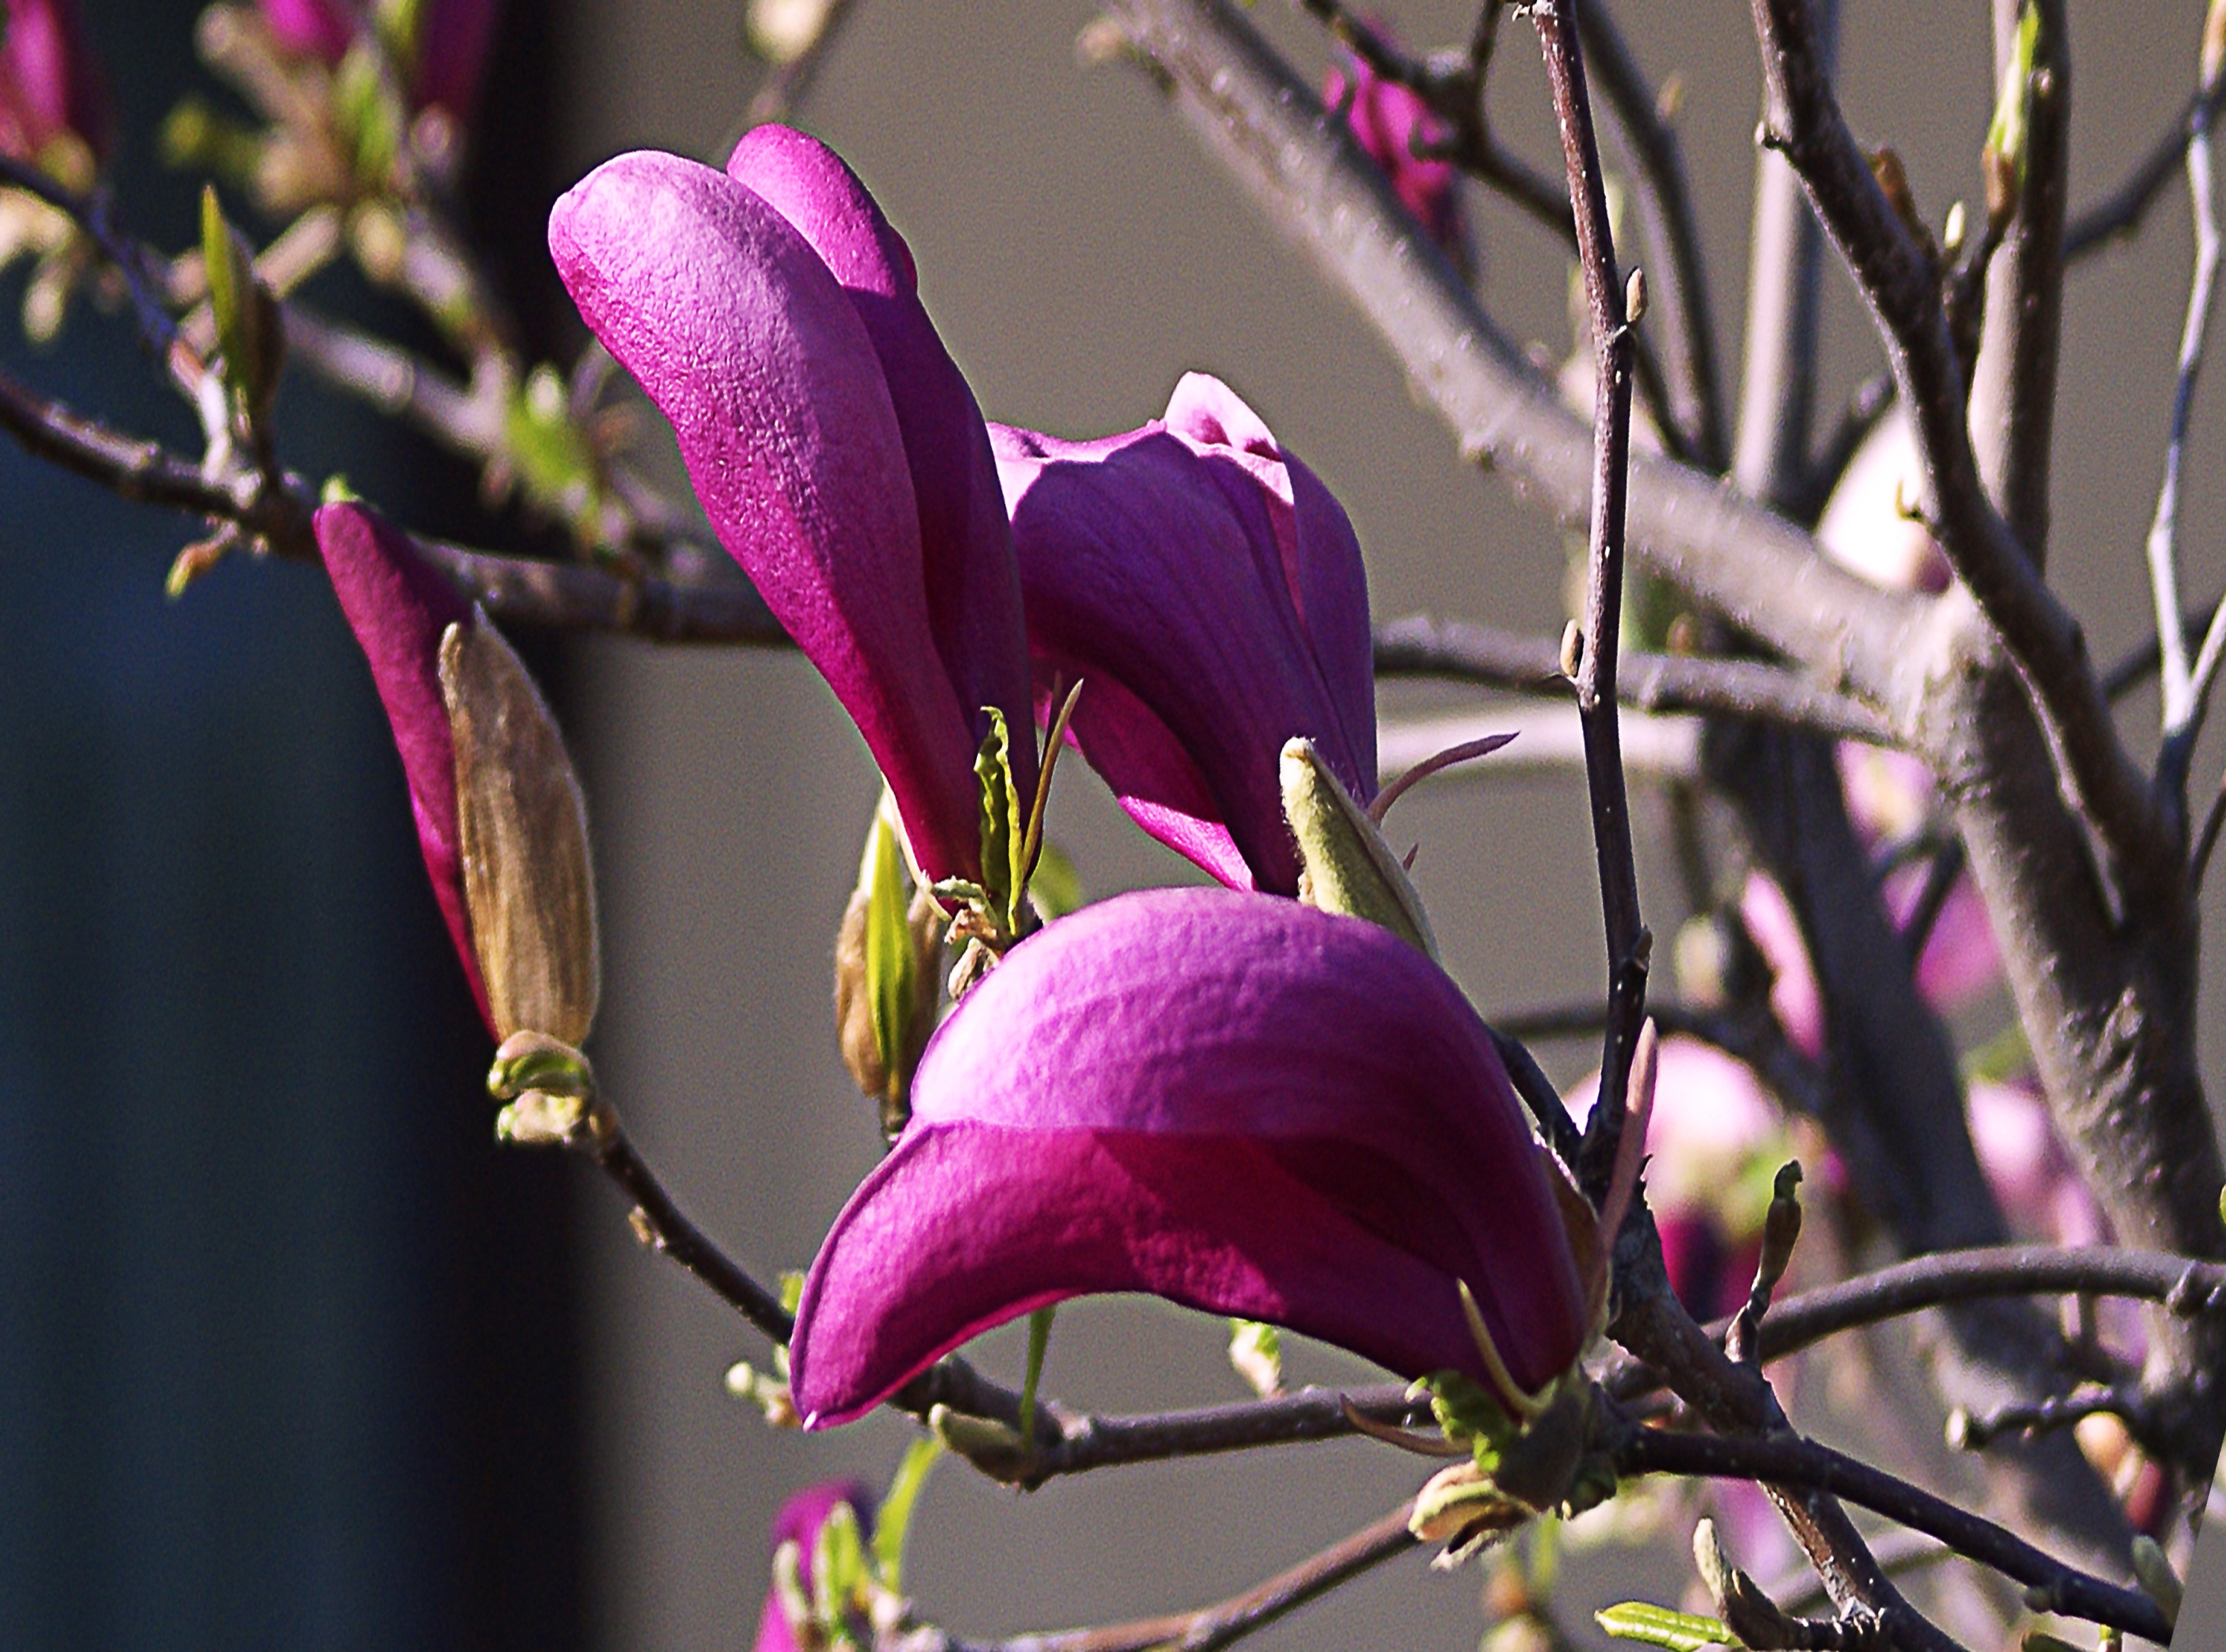
nature, branch, blossom, plant, leaf, flower, petal, spring, botany, closeup, pink, flora, wildflower, twigs, sunny, petals, violet, flourishing, magnolia, the background, macro photography, flowering plant, leaflet, magnolia flower, flower buds, magnolia branches, buds in bloom, early flowering, plant stem, land plant